Love Songs (2007 film)

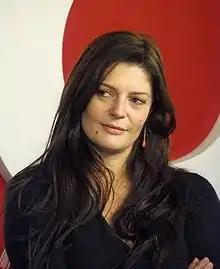
Chiara Mastroianni, Catherine Deneuve daughter

This film refers to many other cinematographic works but the most obvious one is to Jacques Demy's film "The Umbrellas of Cherbourg" and, more widely, to Demy's work. The layout of both films is divided into three parts: The Departure, The Absence, and The Return. Furthermore, as a nod to the French actress Catherine Deneuve (the main character of "The Umbrellas of Cherbourg"), her daughter, Chiara Mastroianni, performs in the role of Julie's sister. The two have a scene where they wear the Epiphany crown, being filmed the same way.